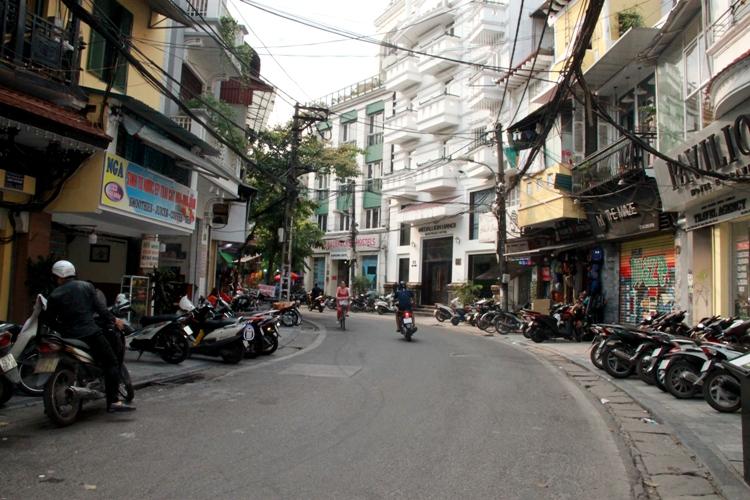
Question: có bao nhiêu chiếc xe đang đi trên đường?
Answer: ba chiếc